2023 NASCAR Craftsman Truck Series

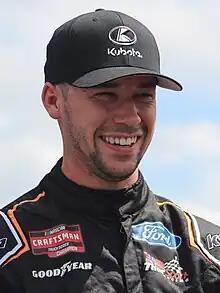
Ben Rhodes, the 2023 Craftsman Truck Series champion.

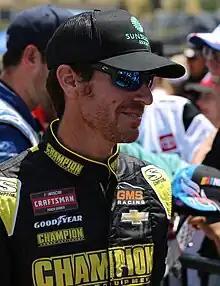
Grant Enfinger finished second behind Rhodes in the championship.

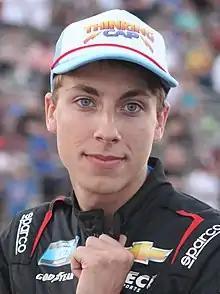
Carson Hocevar finished third in the championship.

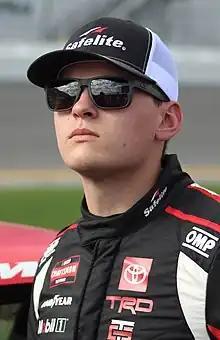
Corey Heim won the regular season championship, but finished fourth in the championship.

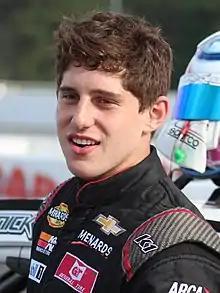
Nick Sanchez, the Craftsman Truck Series Rookie of the Year.

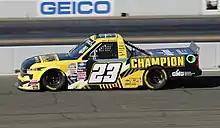
Chevrolet won the manufacturers' championship with 868 points and 14 wins.

The 2023 NASCAR Craftsman Truck Series was the 29th season of the NASCAR Craftsman Truck Series, a stock car racing series sanctioned by NASCAR in the United States. The season started with the NextEra Energy 250 on February 17 at Daytona International Speedway, and ended with the Craftsman 150 on November 3 at Phoenix Raceway.